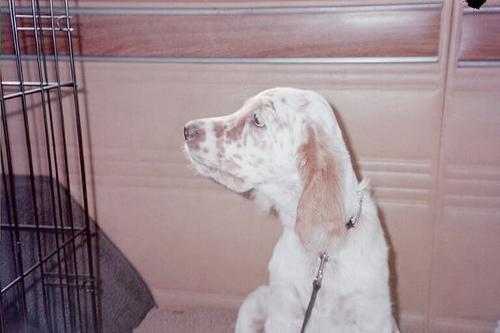
english setter